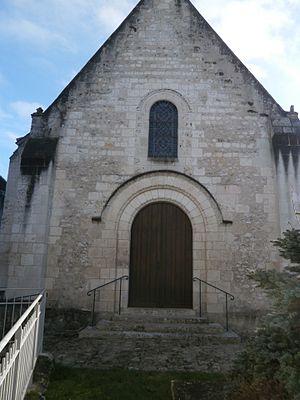
Le portail septentrional de l'église
L'église Saint-Crépin-et-Saint-Crépinien est une église affectée au culte catholique située à Azay-sur-Indre, dans le département d'Indre-et-Loire, en France. Construite au XIIᵉ siècle, elle fut remaniée aux XVᵉ et XVIᵉ siècles.